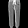
Label: Trouser